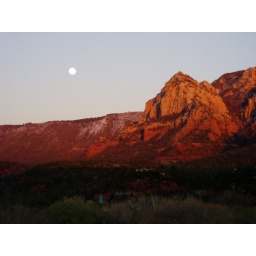
we came through sedona at sunset, I couldn't capture the fire red against the blue sky